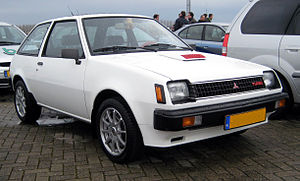
Mitsubishi Colt / Mitsubishi Colt A150
Mitsubishi Colt var en personbil bygget af den japanske bilfabrikant Mitsubishi Motors siden 1963.